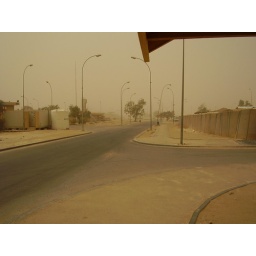
This is a road on Al Asad. Notice the sand just hanging in the air.